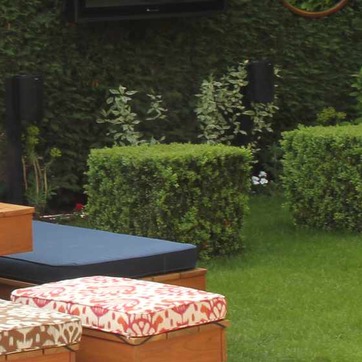
Material: foliage